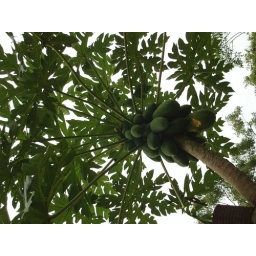
Pawpaw tree at my nanna's house in Darwin